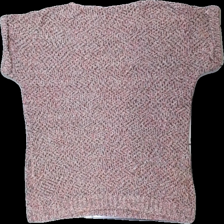
View: back
Type: Sweater
Category: Ladies
Brand: Not in the list
Brand text on label: spirit at M & Co
Colors: Pink, Brown, White
Material: 100% cotton
Pattern: Other
Cut: Regular
Season: All
Damage location: top left
Damage 2 location: bottom center
Damage 3 location: bottom left
Price range: 50-100
Recommended usage: Reuse
Description: melerad kortärmad tjocktröja